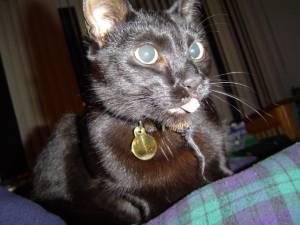
Breed: Bombay